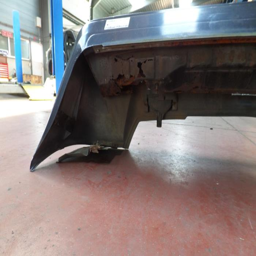
rear bumper from automobile model s